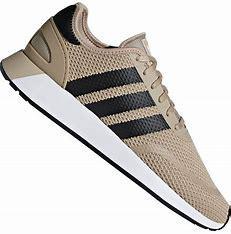
Brand: Adidas
Model: N 5923